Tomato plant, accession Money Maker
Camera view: vertical (180 deg); turntable rotation: 0 degrees
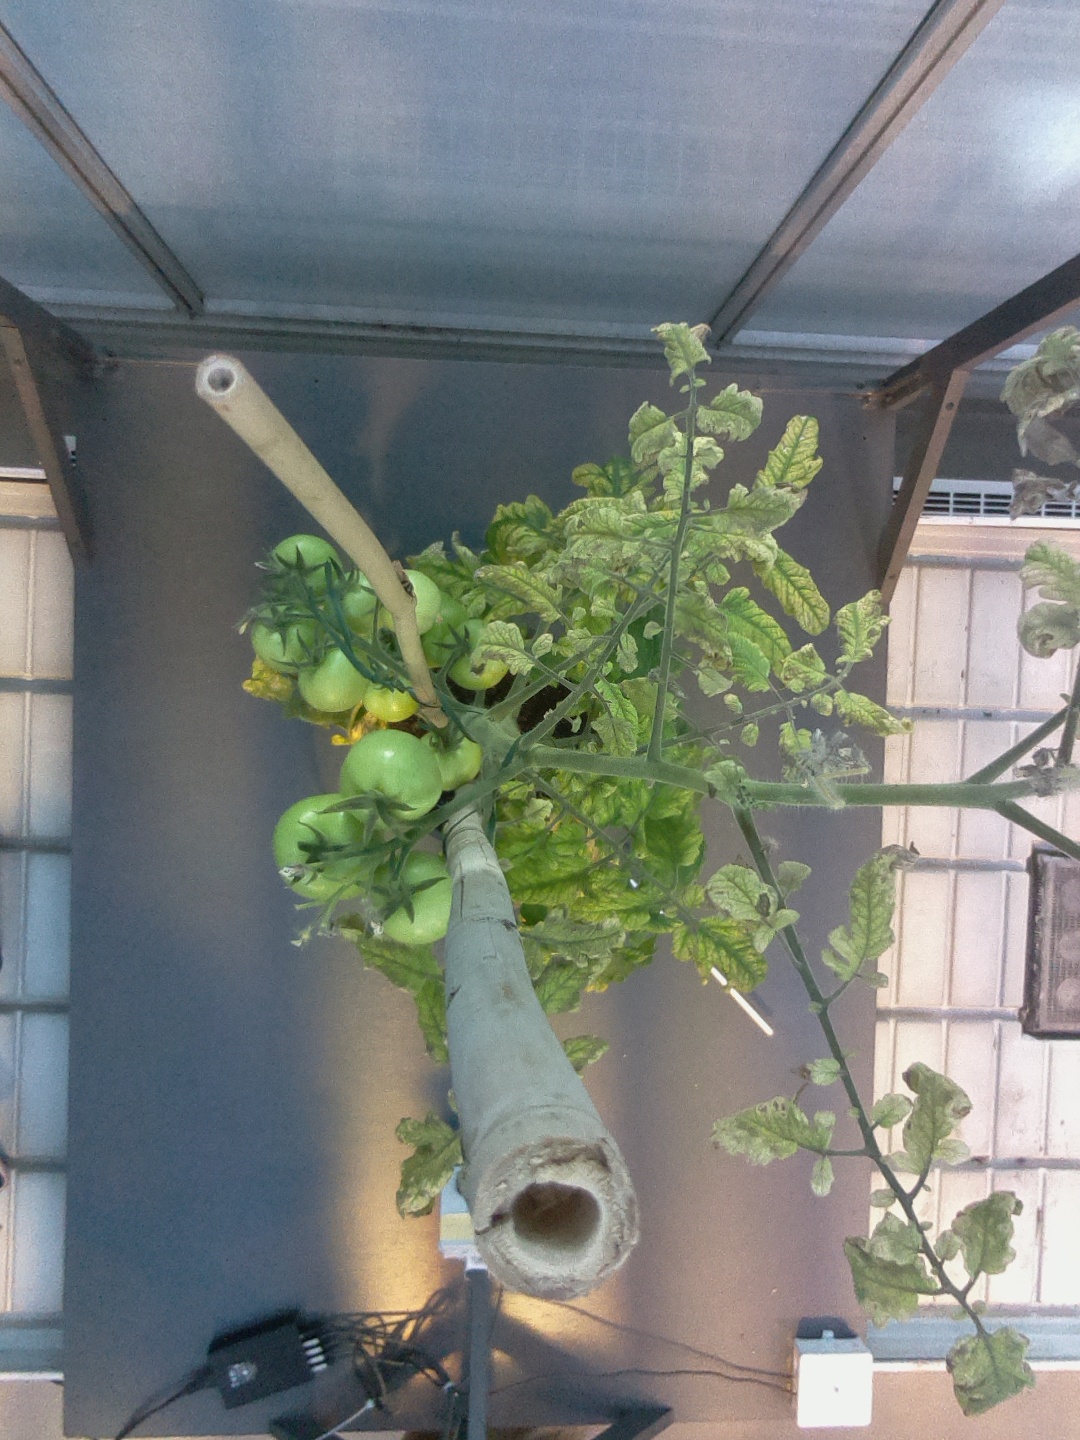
BBCH growth stage 76: 60%-70% of final fruit size